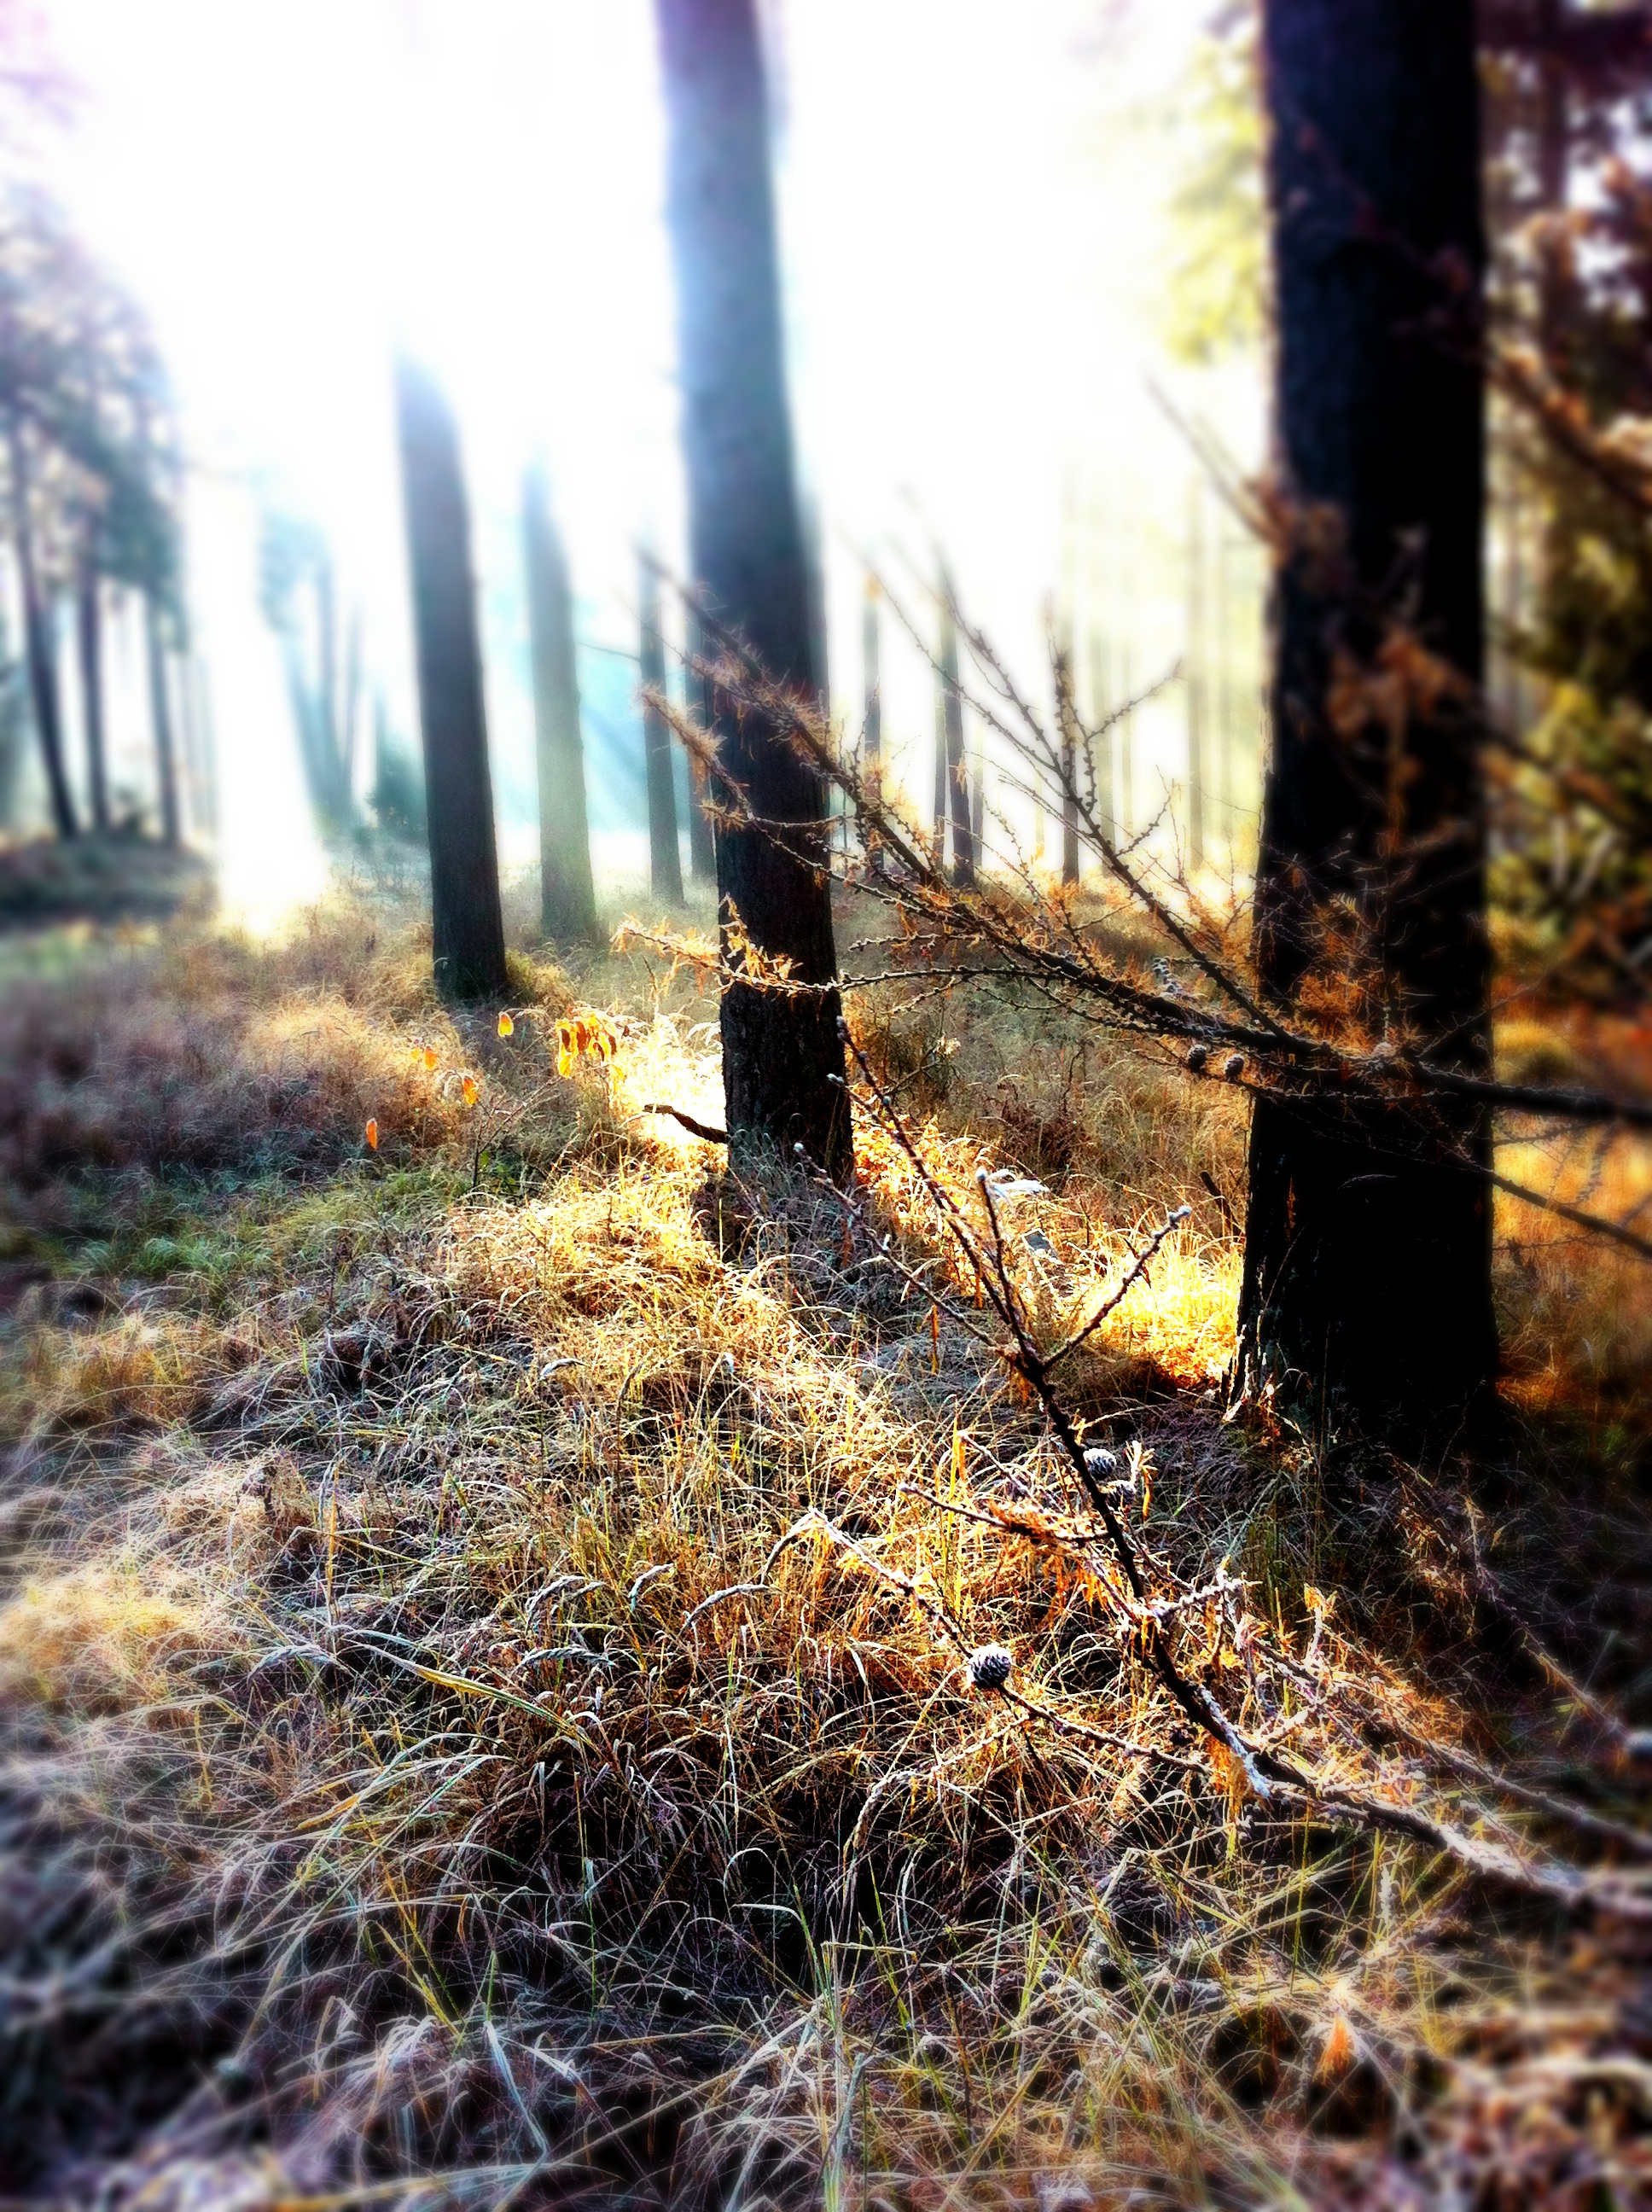
tree, nature, forest, grass, winter, plant, sunlight, morning, leaf, autumn, soil, season, trees, light beam, woodland, habitat, firs, sunbeam, back light, natural environment, woody plant